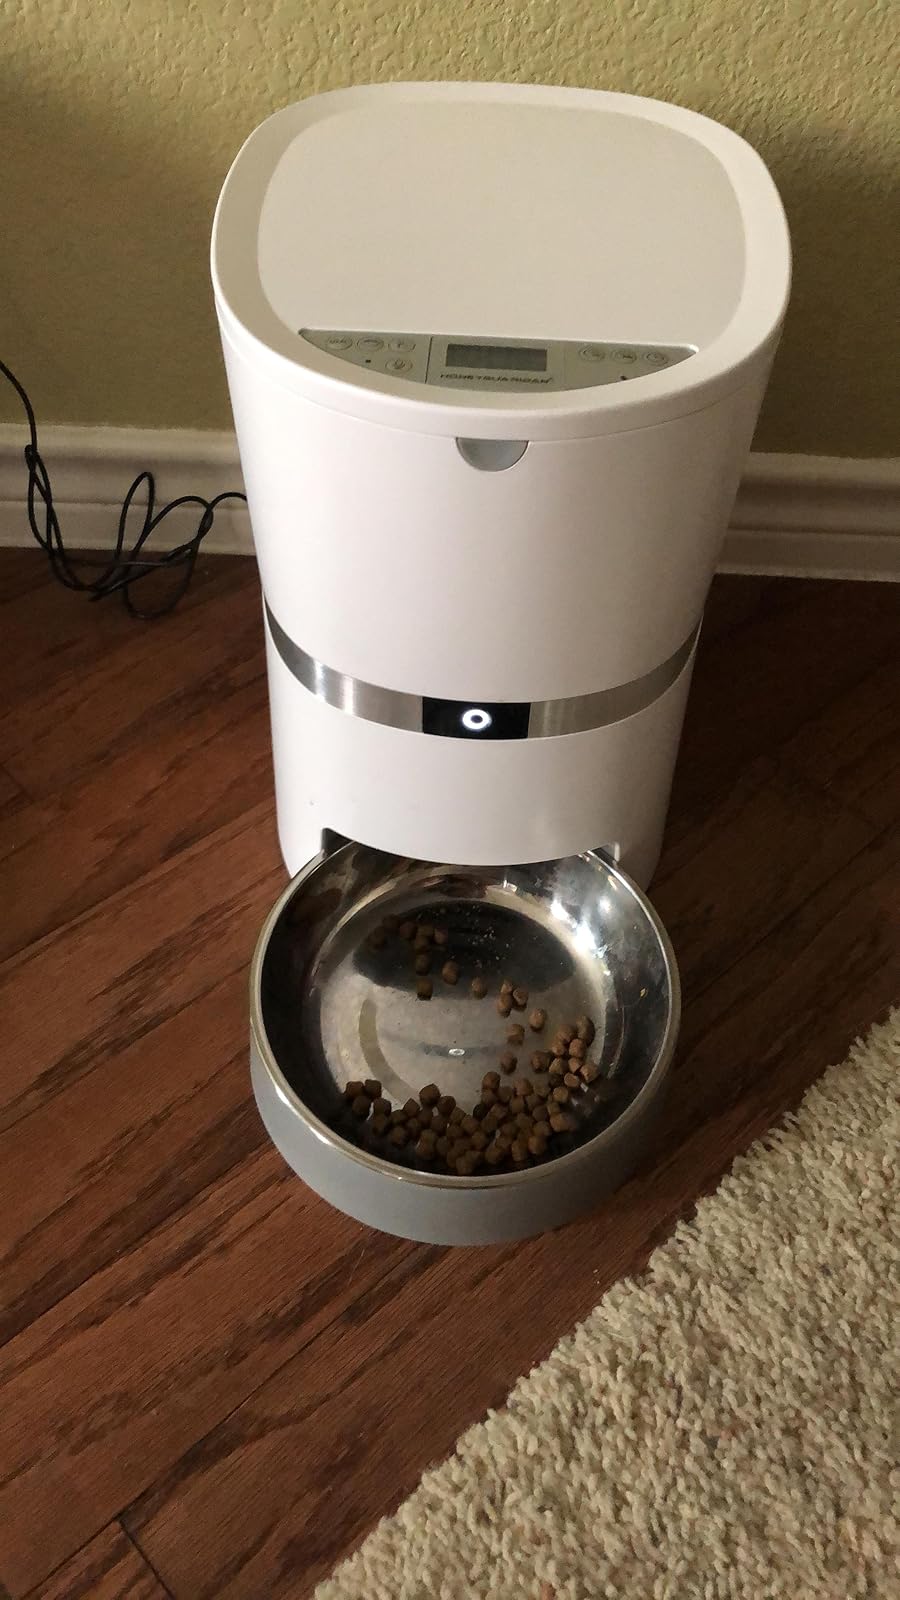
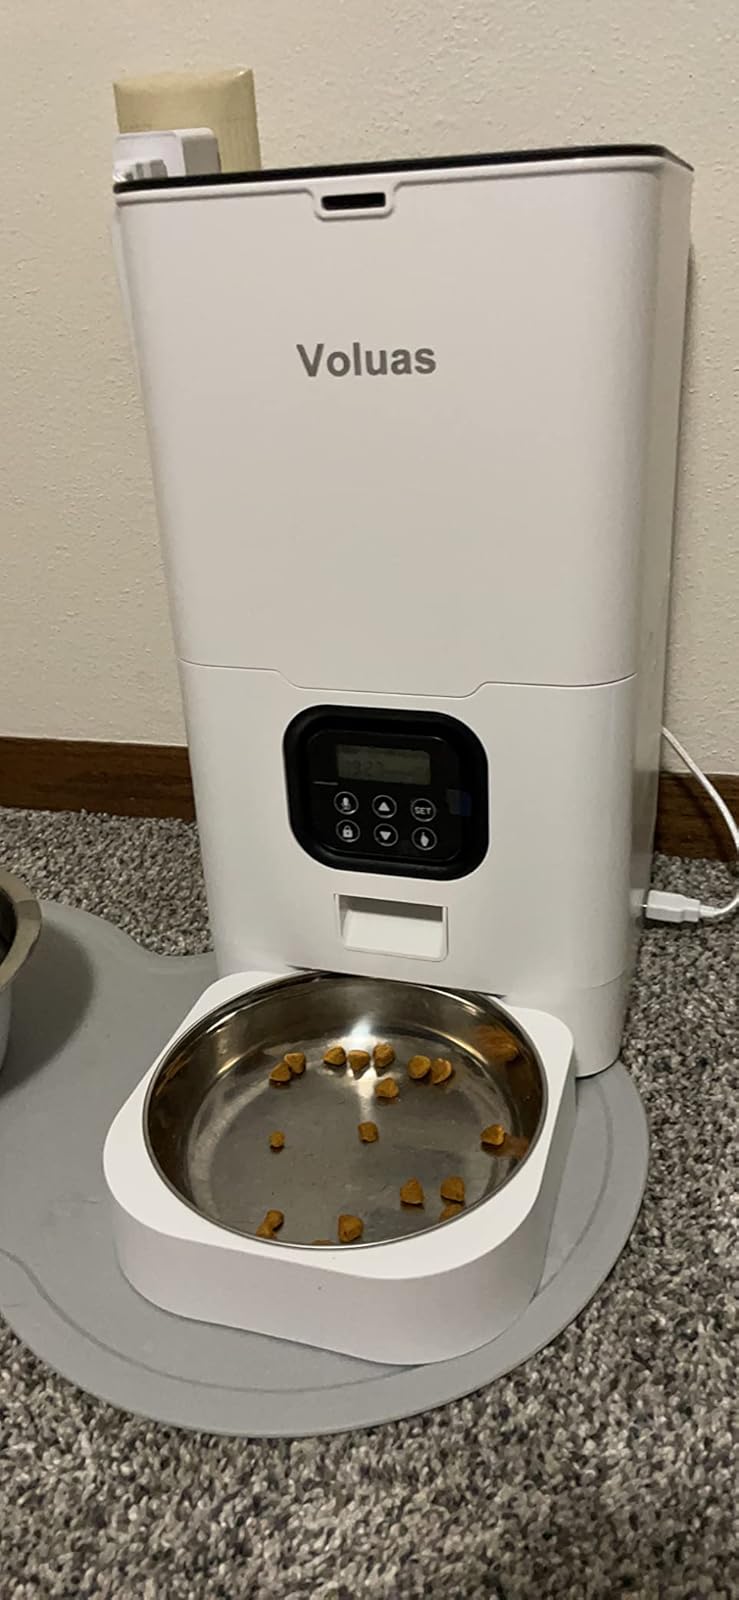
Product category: items_feeder
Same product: no